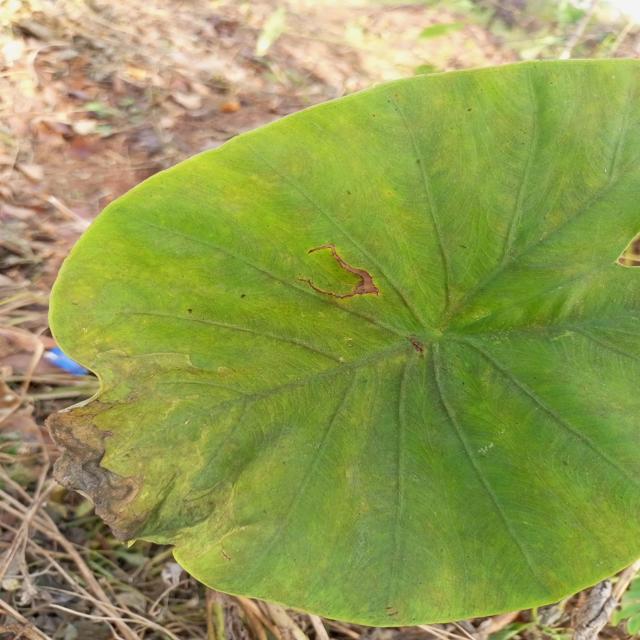
Label: Early_Blight